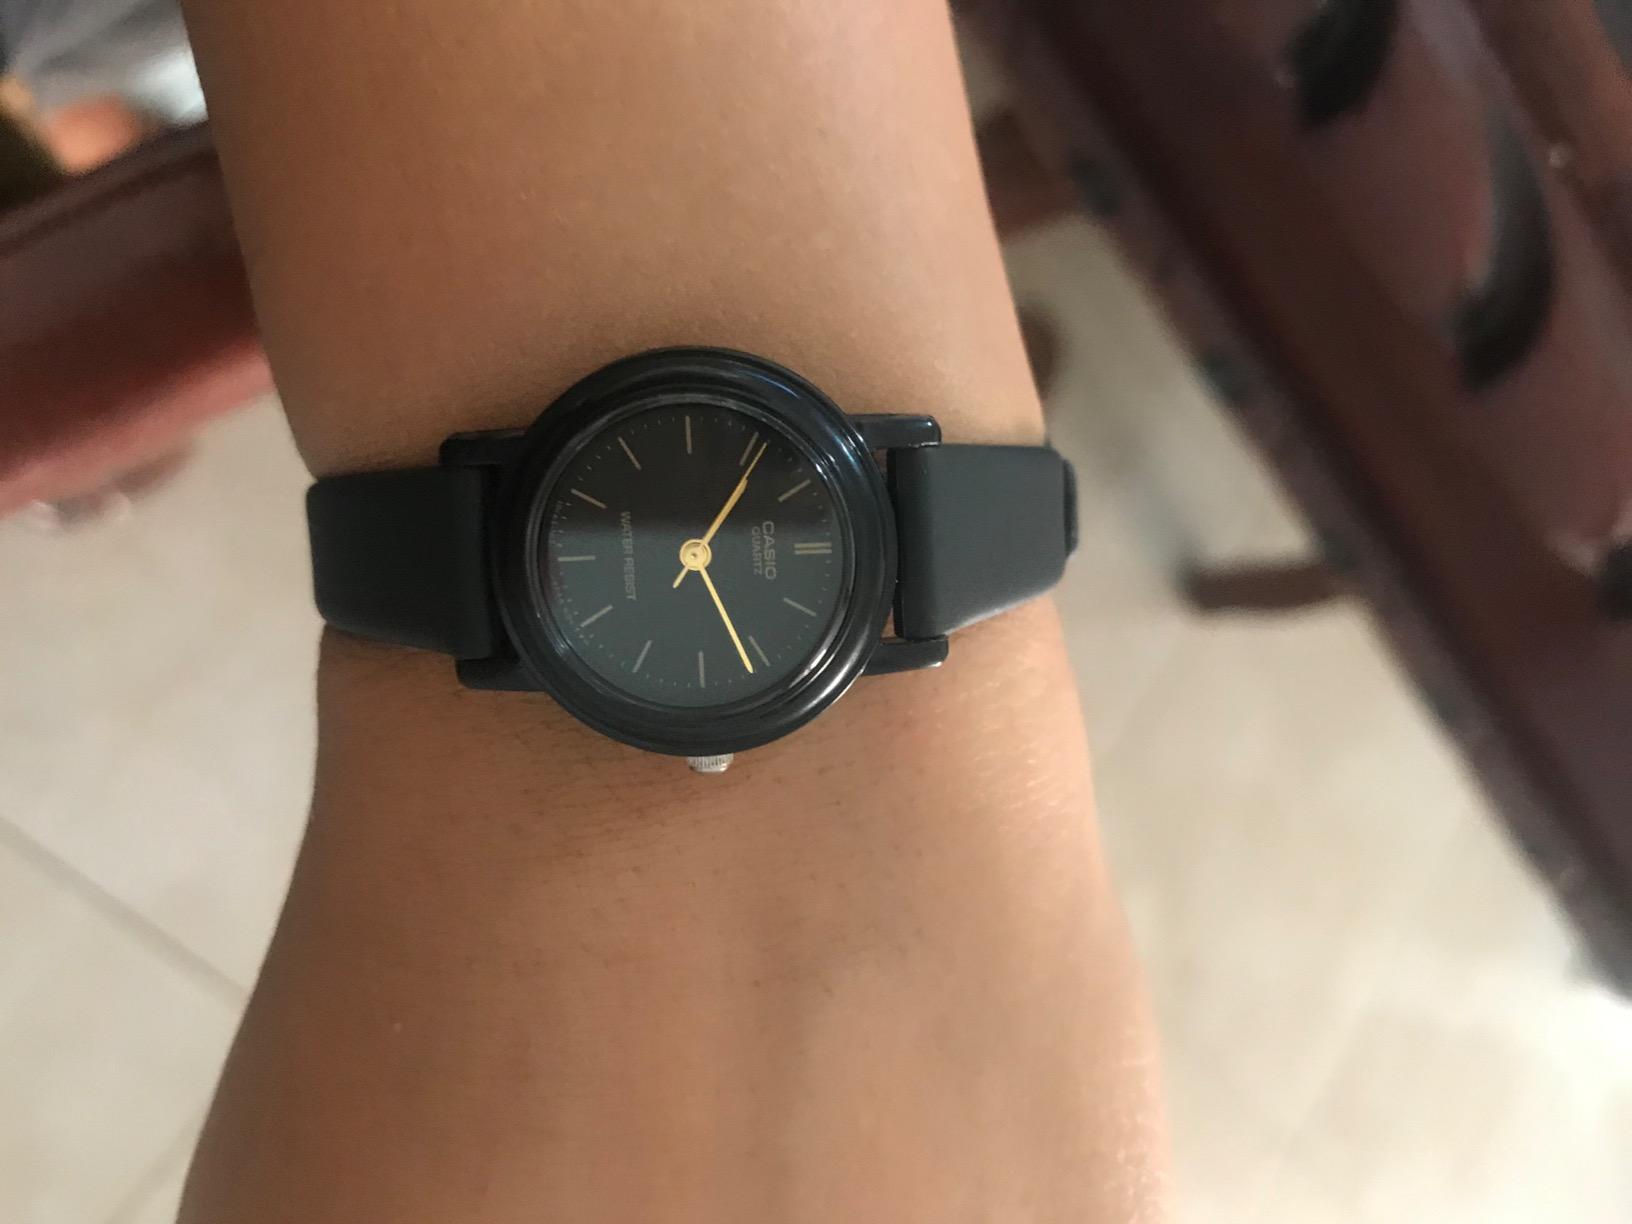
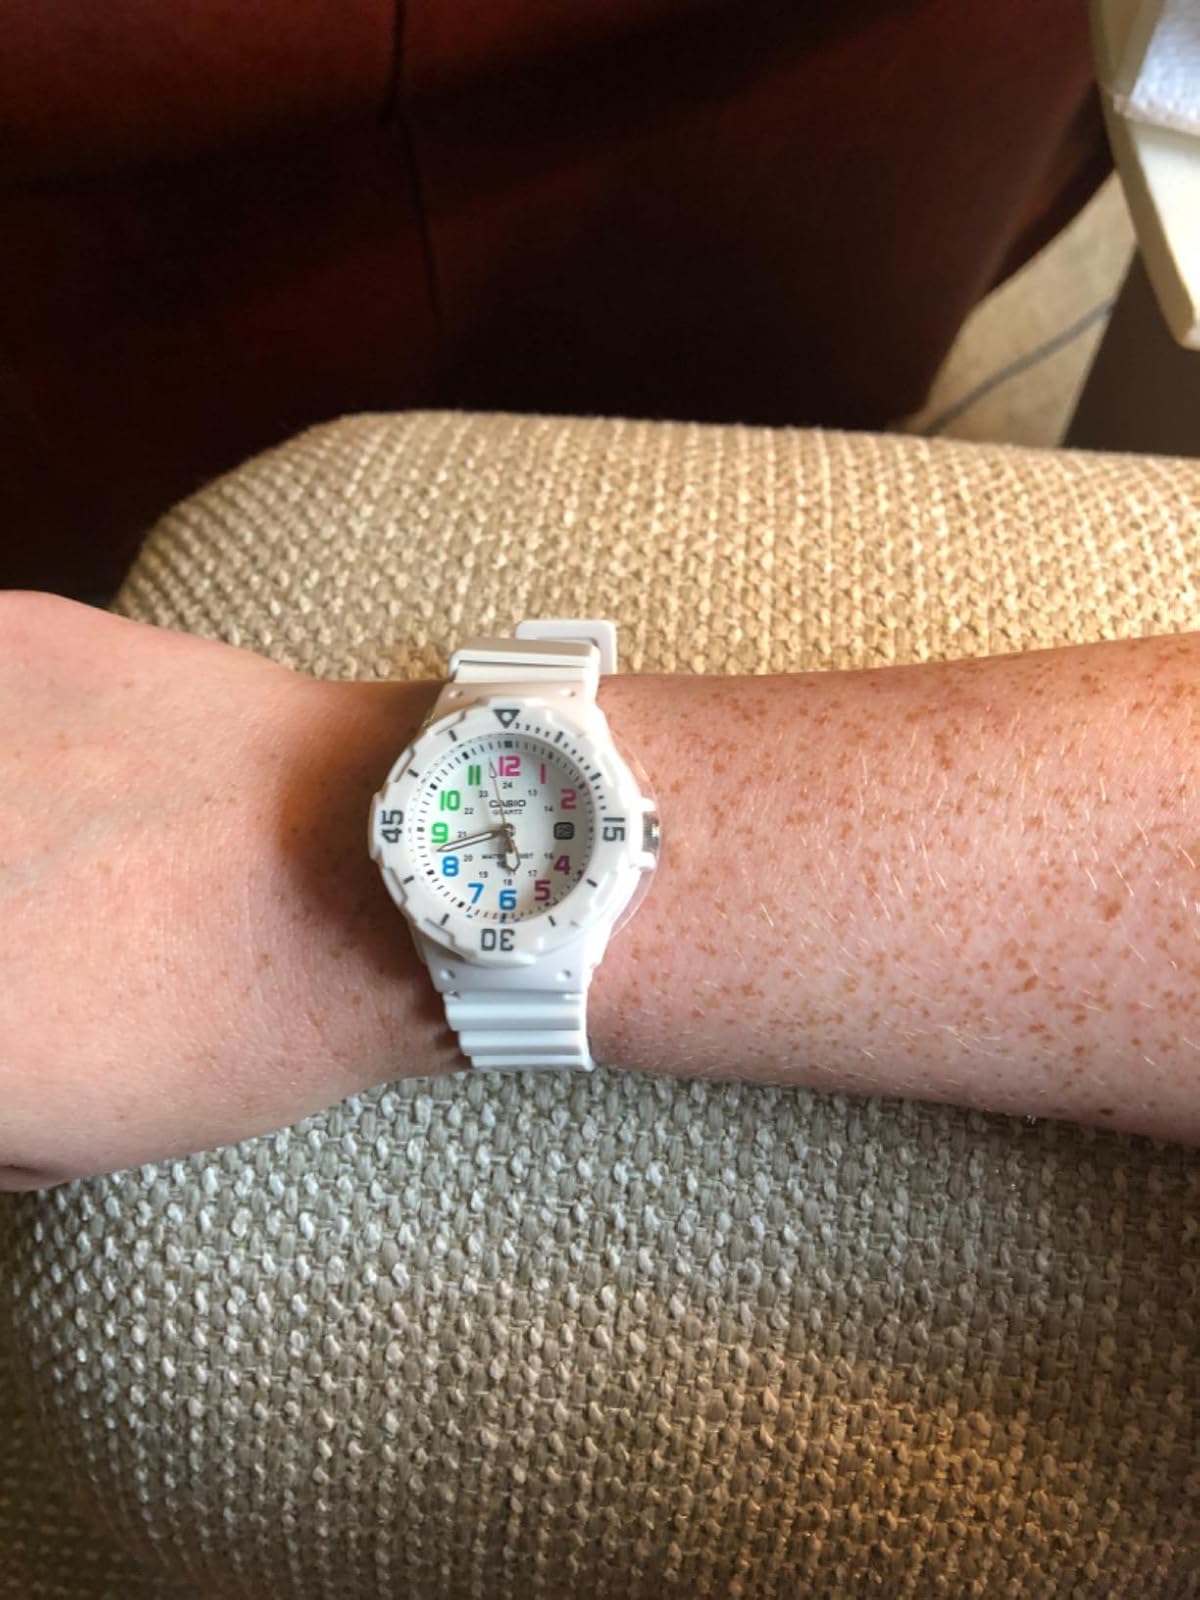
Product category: accessories_watch
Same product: no